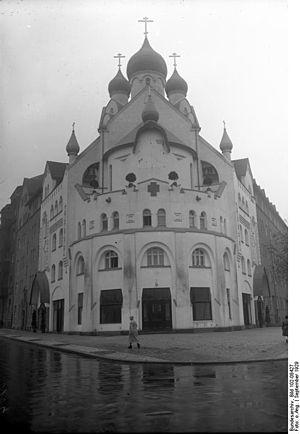
La cathédrale de la Résurrection-du-Christ est une petite cathédrale russe orthodoxe située au bord du Hohenzollerndamm à Wilmersdorf, quartier de l'arrondissement de Charlottenbourg-Wilmersdorf de Berlin.
La Vierge de Philerme est une icône certainement d'origine byzantine, actuellement exposée au Musée d'Art et d'Histoire de Cetinje. Elle est séparée d'un morceau de la Vraie Croix et de la relique de la main de Saint-Jean-Baptiste qui demeurent au Monastère de Cetinje au Monténégro.